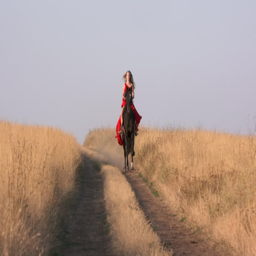
young girl in long red dress riding black horse on dry grassland .